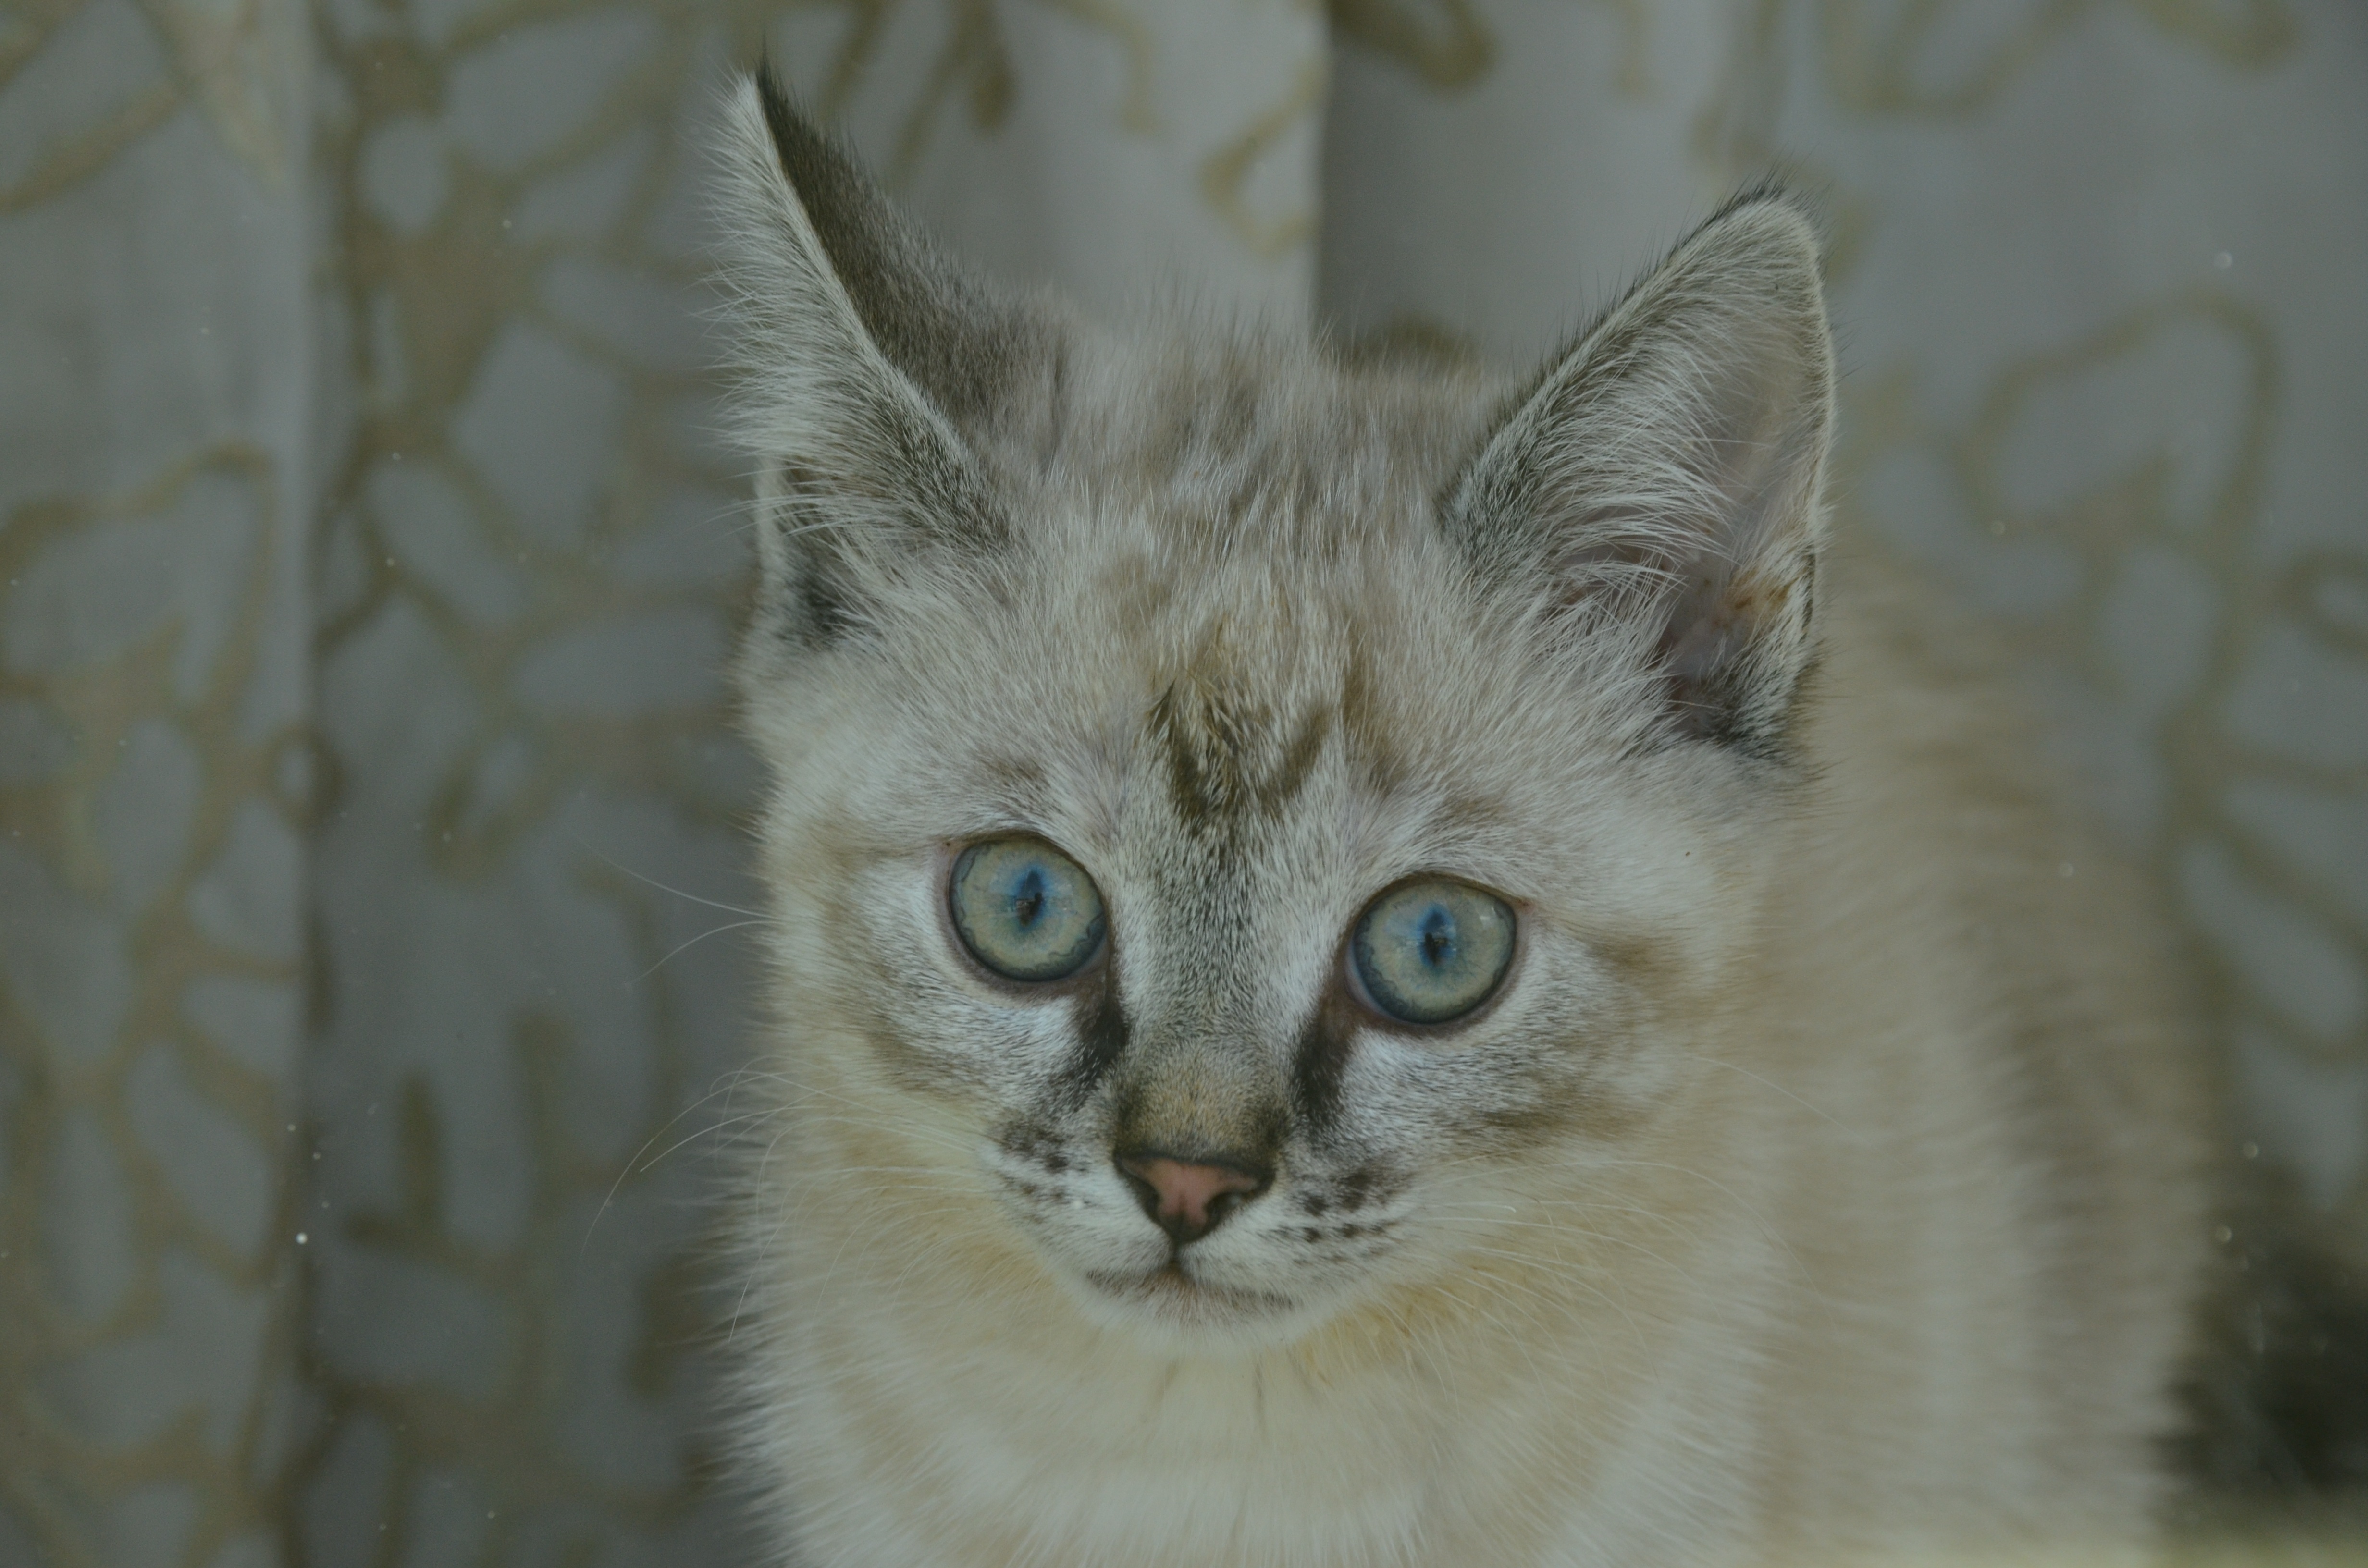
window, pet, kitten, cat, curtain, mammal, blue, fauna, close up, eyes, whiskers, vertebrate, small to medium sized cats, cat like mammal, carnivoran